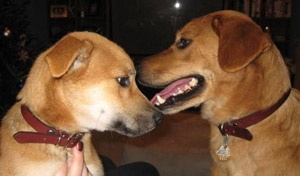
Two tan colored dogs sitting face to face.
Two dogs that are looking at each other.
Two dogs are sitting and facing each other.
A close-up of two brown dogs sitting and facing each other.
Two medium sized dogs sitting next to each other.